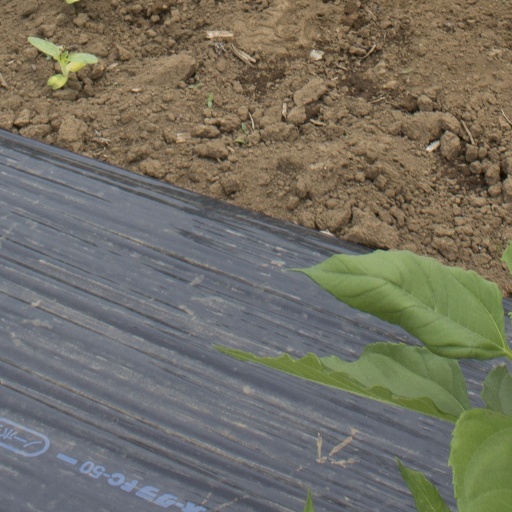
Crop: Jerusalem artichoke